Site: brandenburg
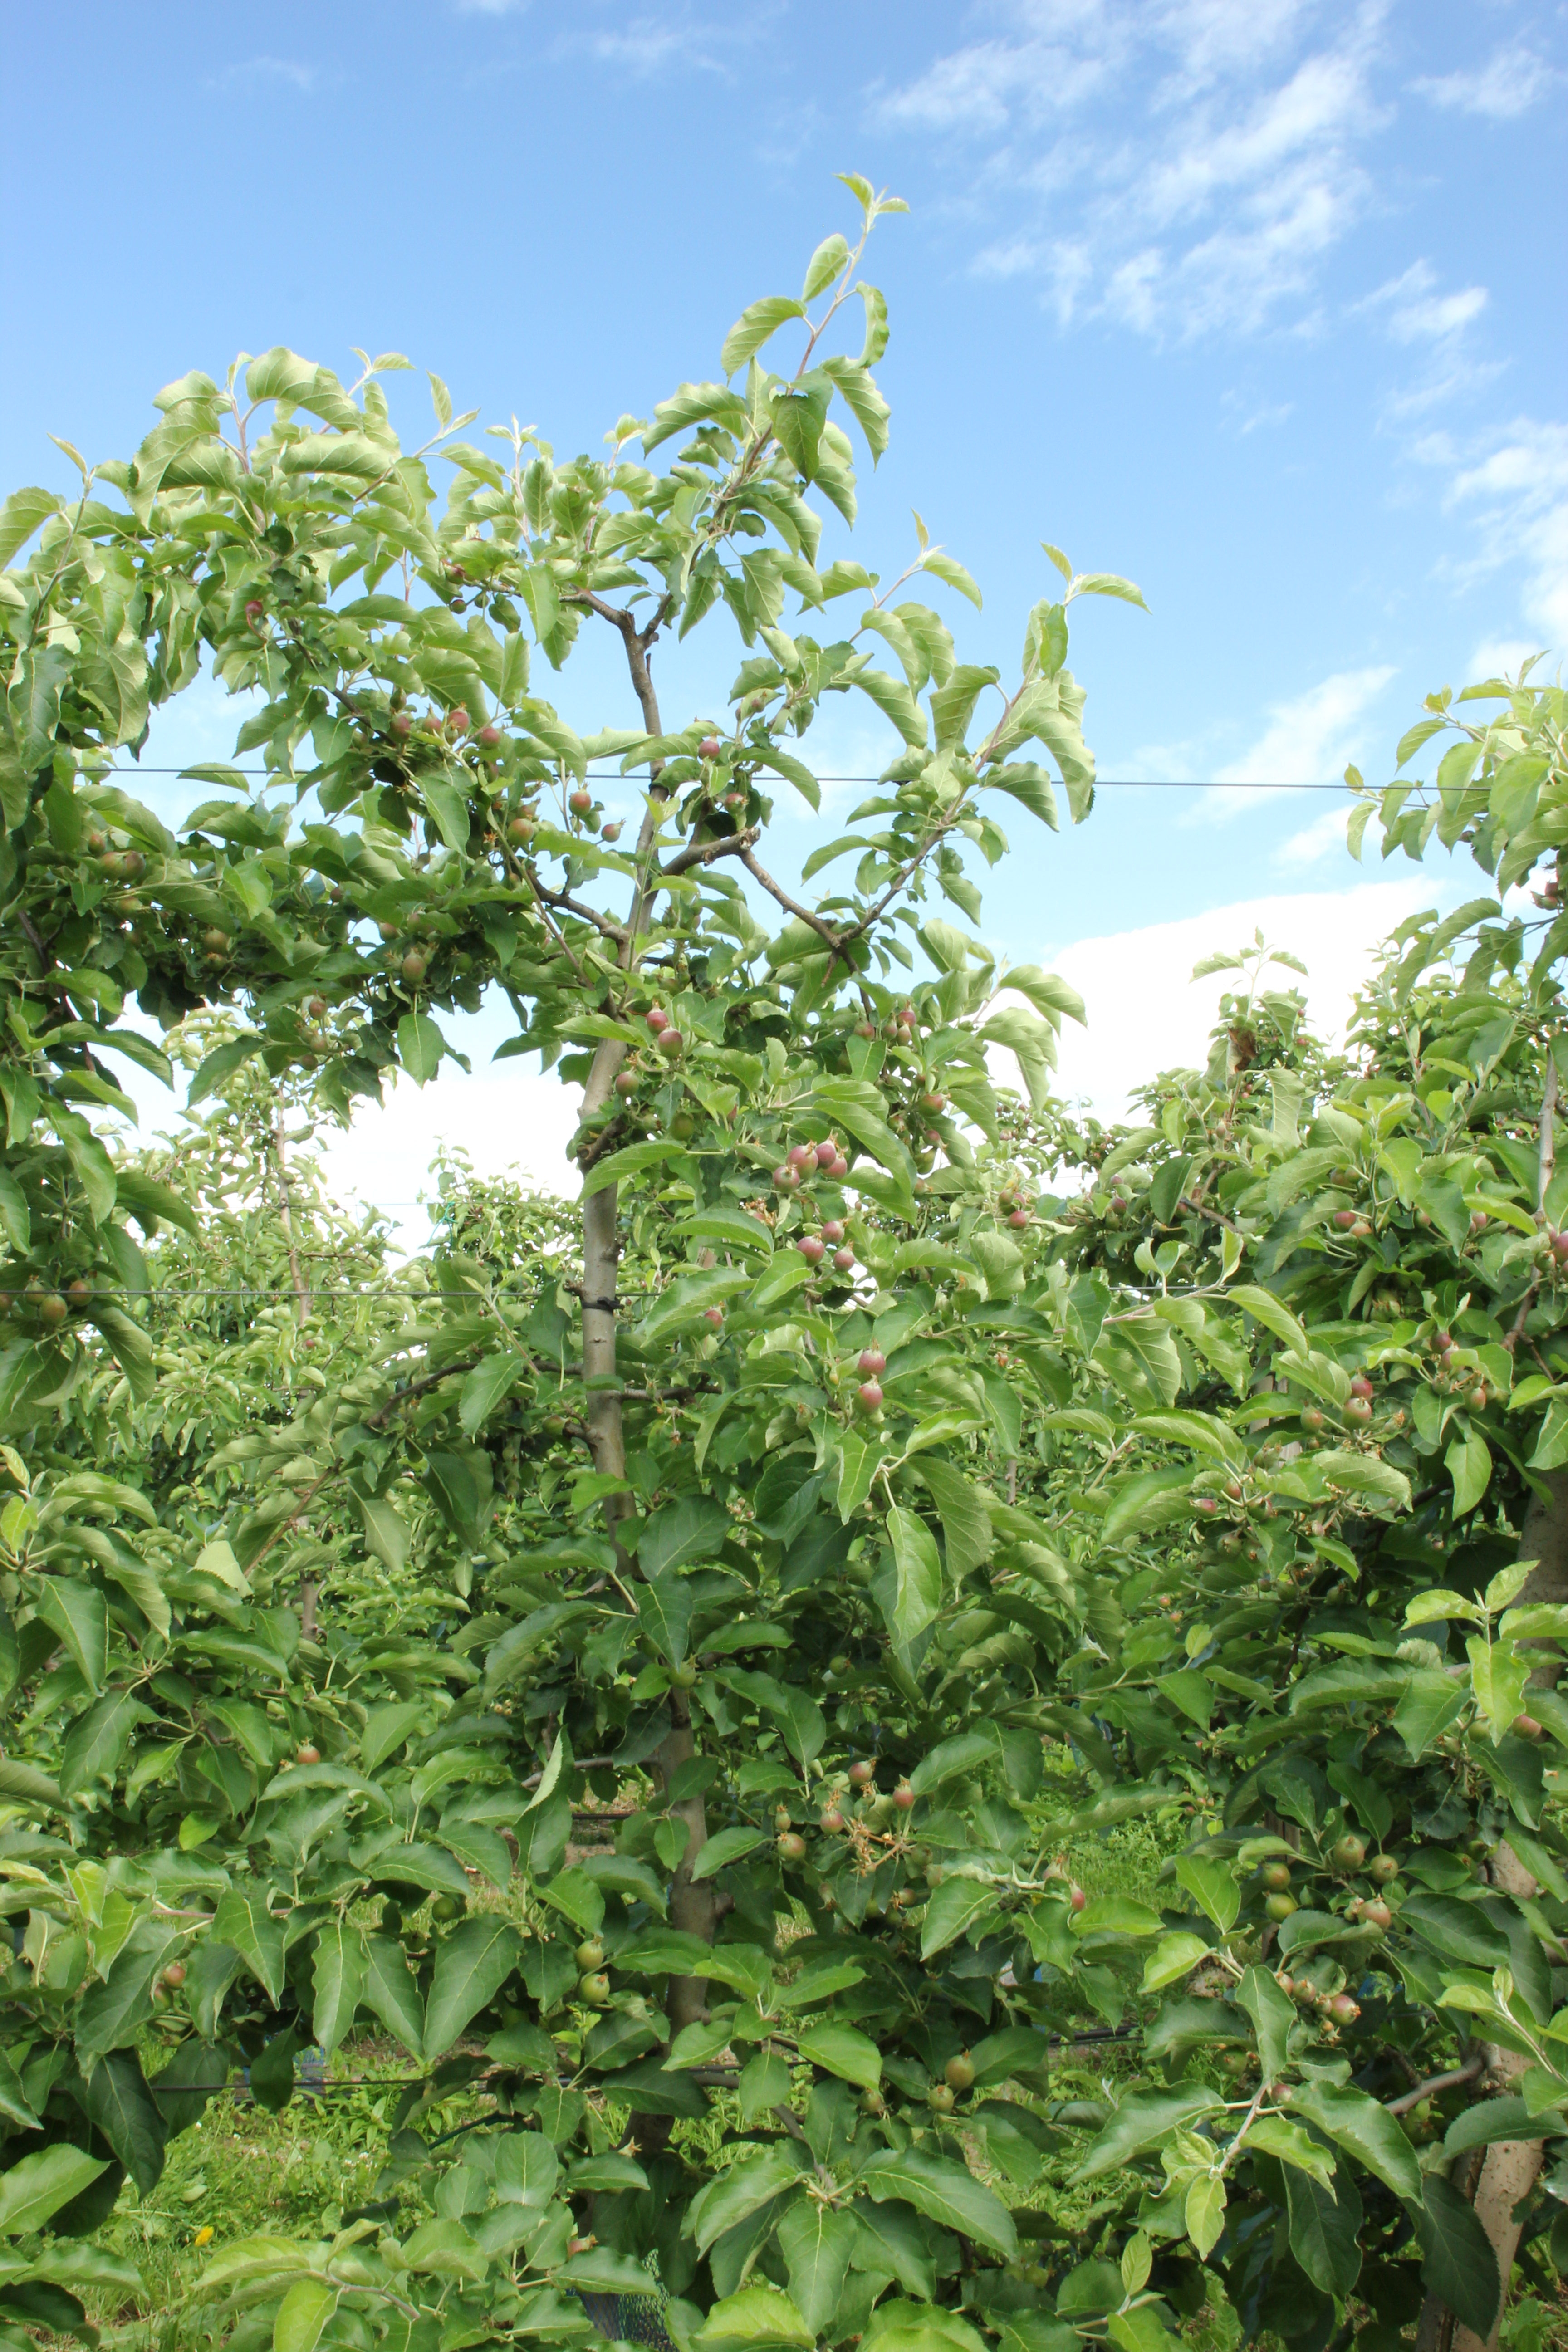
Growth stage (BBCH 72): Development of fruit